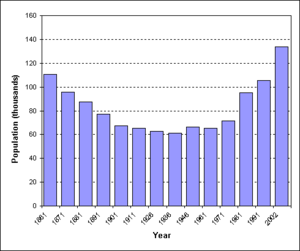
Le comté de Meath est un comté de la République d'Irlande, souvent surnommé le Comté Royal, d'une superficie de 2 342 km² pour 184 135 habitants.